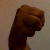
The image shows a hand gesture representing the letter 'M' in Indian Sign Language.